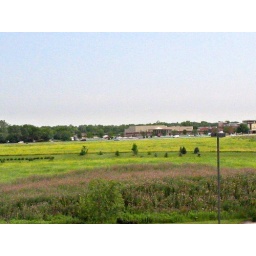
That building off in the distance is a new church that was built in the last 5 years or so.